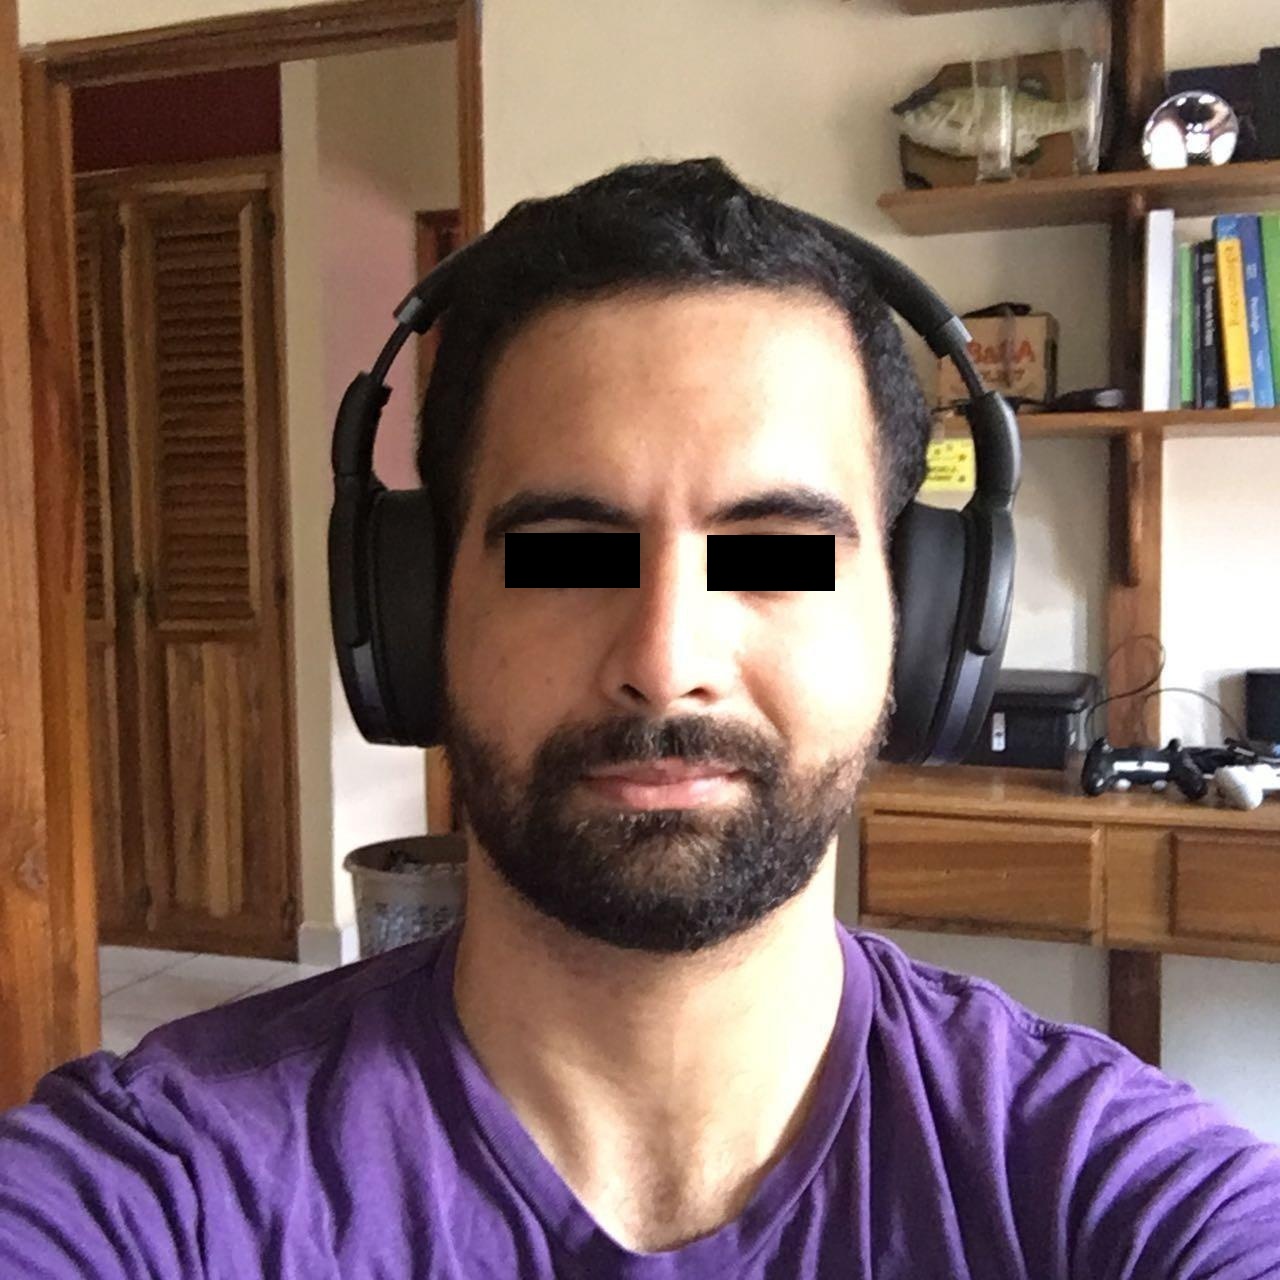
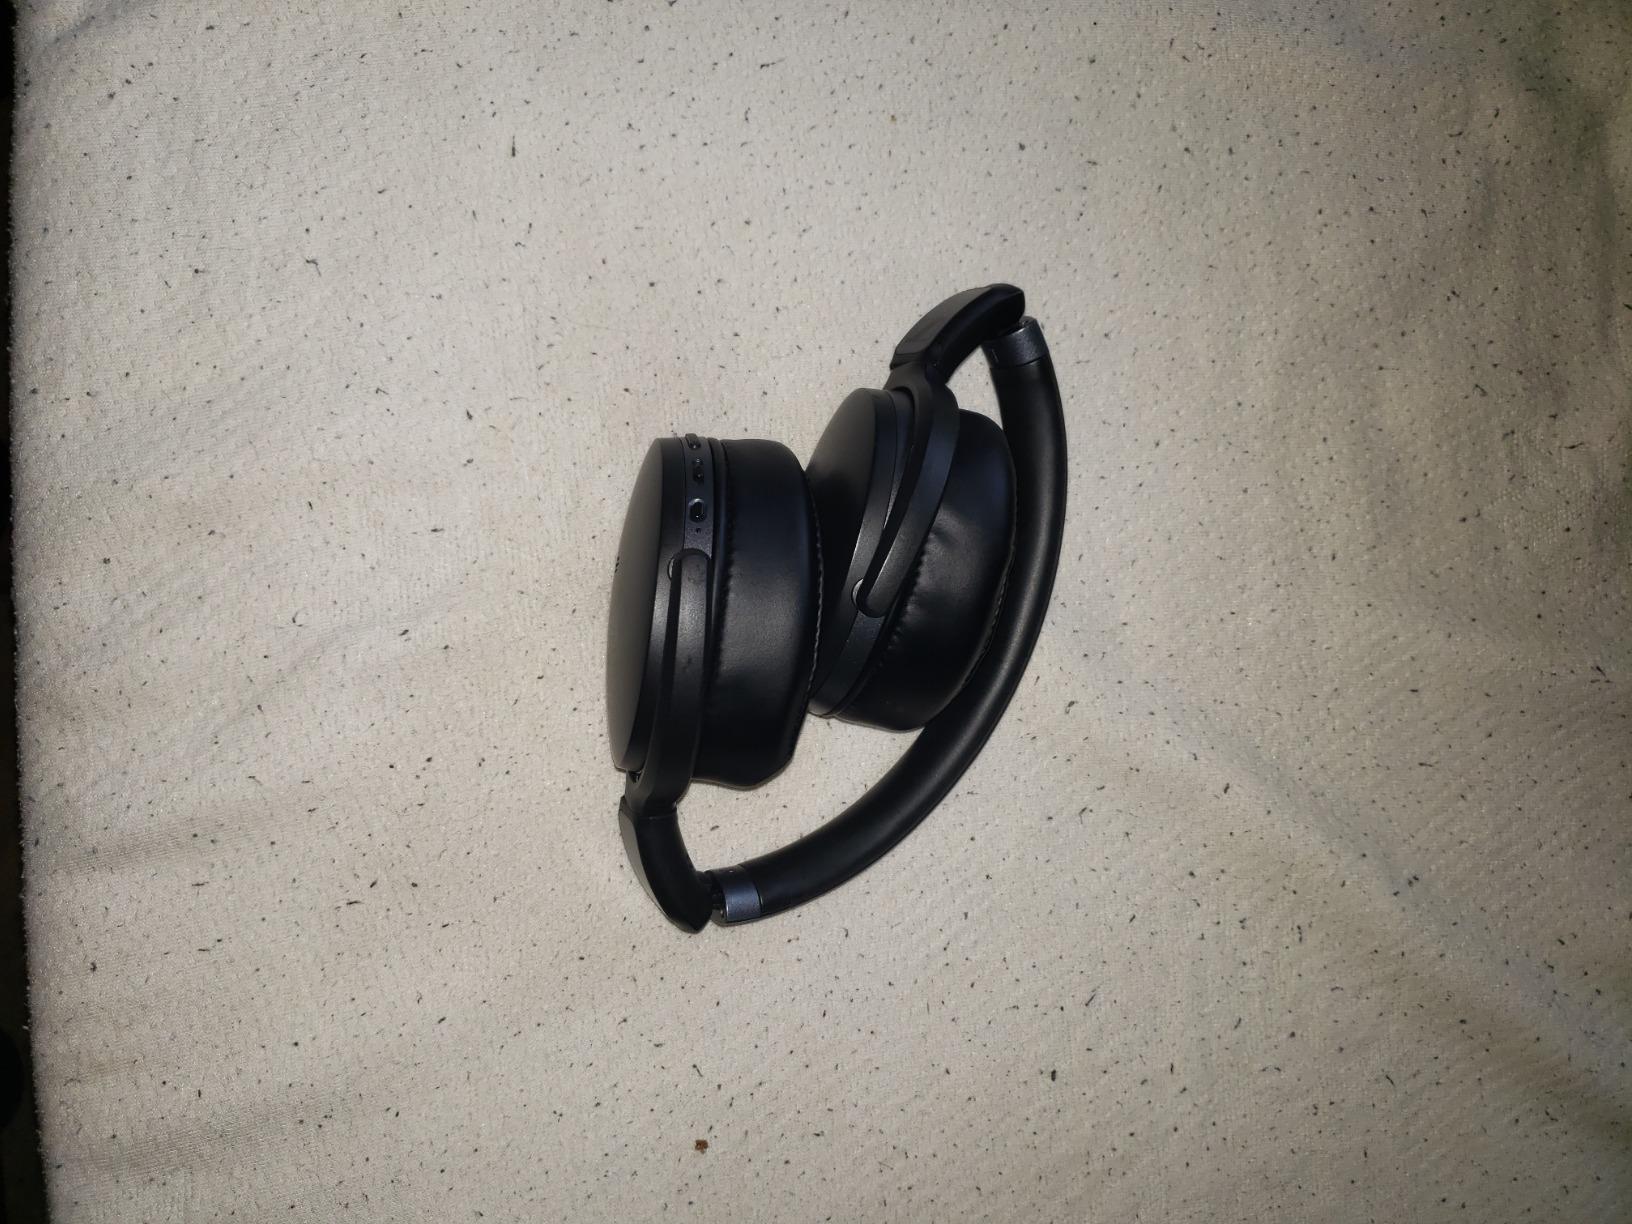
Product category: headphones
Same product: yes